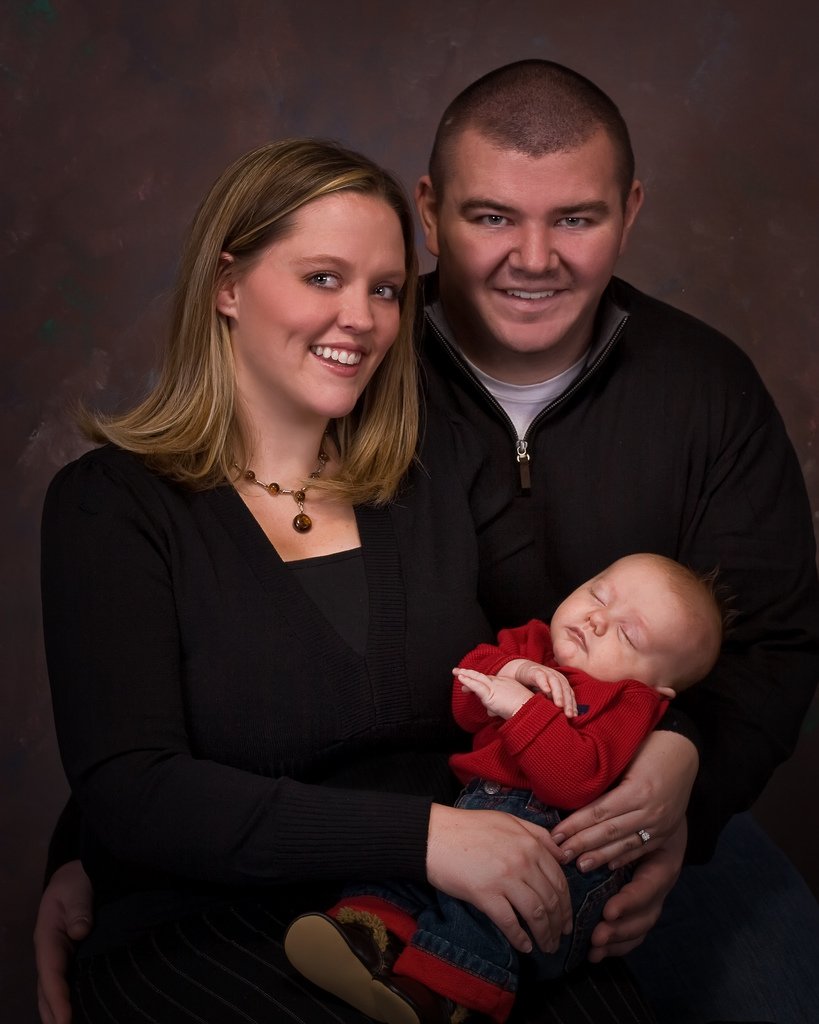
Label: not_food